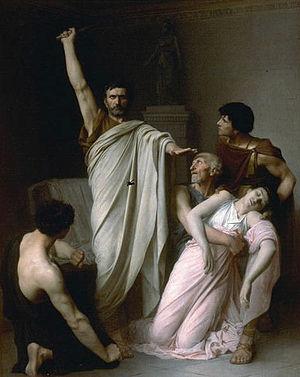
Edouard Cabane, Le serment de Brutus, Bordeaux, musée des Beaux-Arts
Édouard Louis Lucien Cabane, né à Paris le 8 janvier 1857 et mort vers 1942, est un peintre français.
Cette page recense les lauréats du prix de Rome en peinture, récompense inaugurée en 1663, et de façon officielle en 1667, par l'Académie royale de peinture et de sculpture à Paris, et supprimée par une réforme, après 1968.